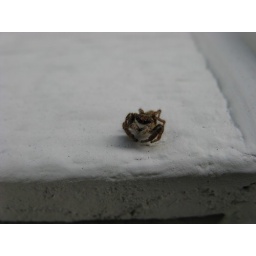
This cute lil' guy was just hanging around outside the apartment door